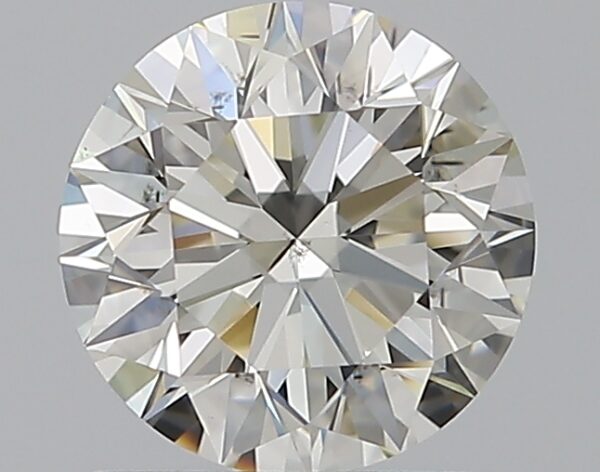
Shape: round
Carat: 0.9
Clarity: VS2
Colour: J
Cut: EX
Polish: EX
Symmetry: EX
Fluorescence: N
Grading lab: GIA
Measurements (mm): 6.11 x 6.14 x 3.85